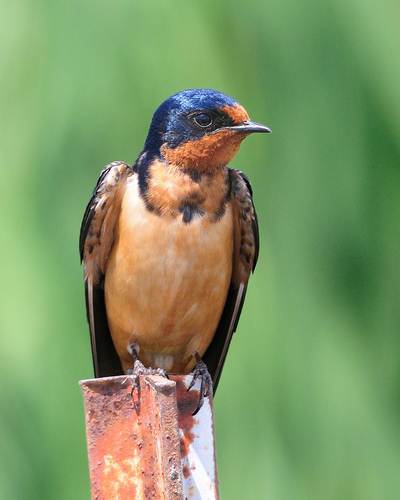
this small bird has an orange throat, breast and belly, and a blue crown with a tiny beak.
this is a bird with an orange belly and a blue head.
this bird has a brown belly and breast with a black crown and short pointy bill.
this bird is red with blue on its head and has a very short beak.
the birds has a blue crown with a brown throat, belly, breast and sides.
a medium sized bird with a small bill and a blue crownthe bird has an orange belly and a black back.
this bird has wings that are brown and has an orange throat and blue head
this bird has wings that are brown and has a yellow belly
this bird has a light brown belly and a navy blue head with a reddish-brown throat.
Species: Barn Swallow